Rob Holland (pilot)

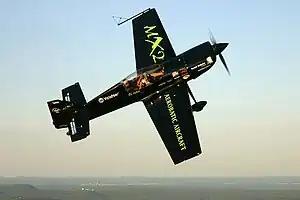
Holland flying his MX2 in 2007

In 2007, Holland acquired an MX2 (serial number 002), which he flew in aerobatic competitions and airshows until 2011. He earned a Gold medal finish in the 2008 World Advanced Aerobatic Championships and his first U.S. National Aerobatic Freestyle title in the same year. Holland also qualified for the 2011 U.S. Unlimited Aerobatic Team while flying the MX2 in the 2010 U.S. National Aerobatic Championships.